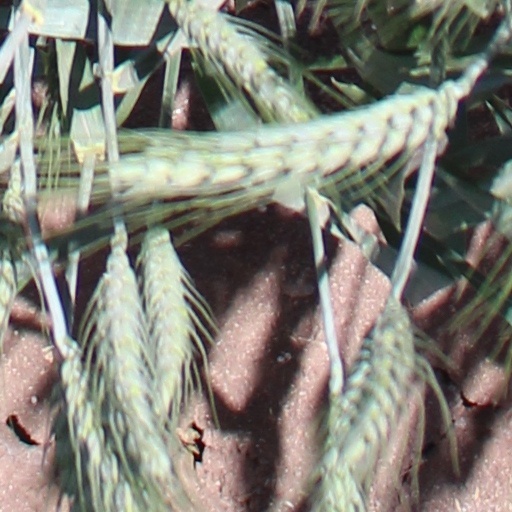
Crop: wheat